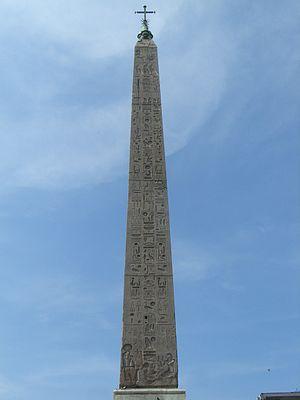
Obélisque de Séthi Ier autrefois dressé à Héliopolis, aujourd'hui sur la Piazza del Popolo à Rome - XIXe dynastie égyptienne